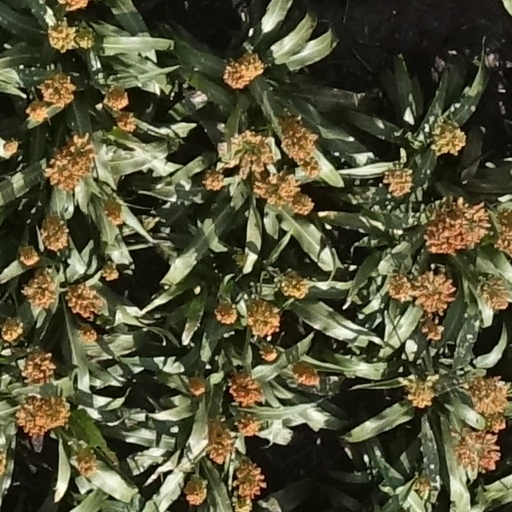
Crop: sorghum